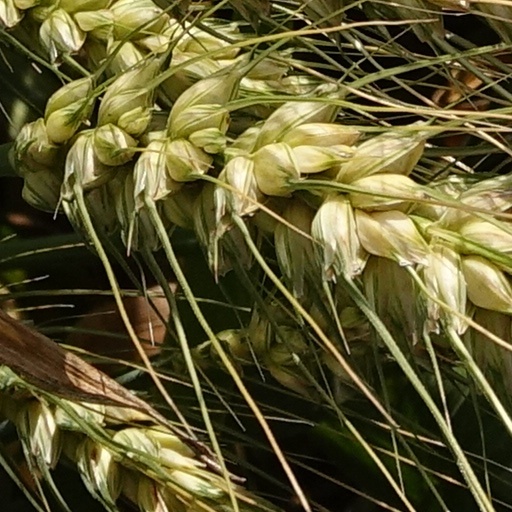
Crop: wheat